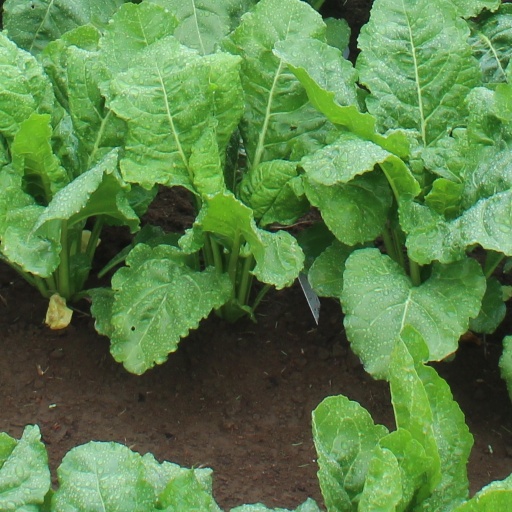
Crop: sugar beet